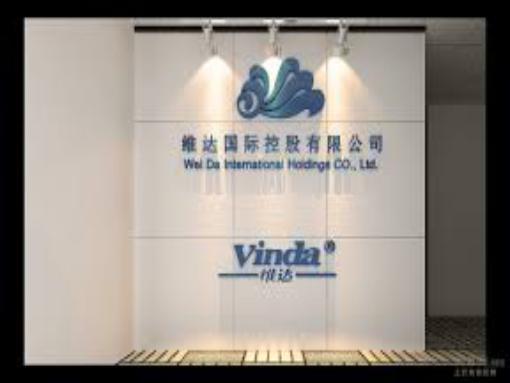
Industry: Necessities